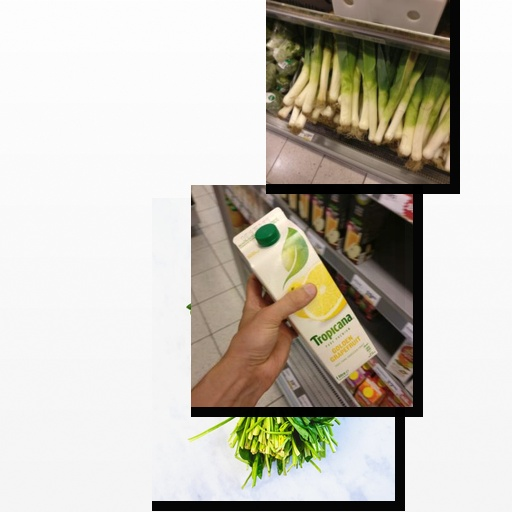
Food items: leek, spinach, grapefruit_juice